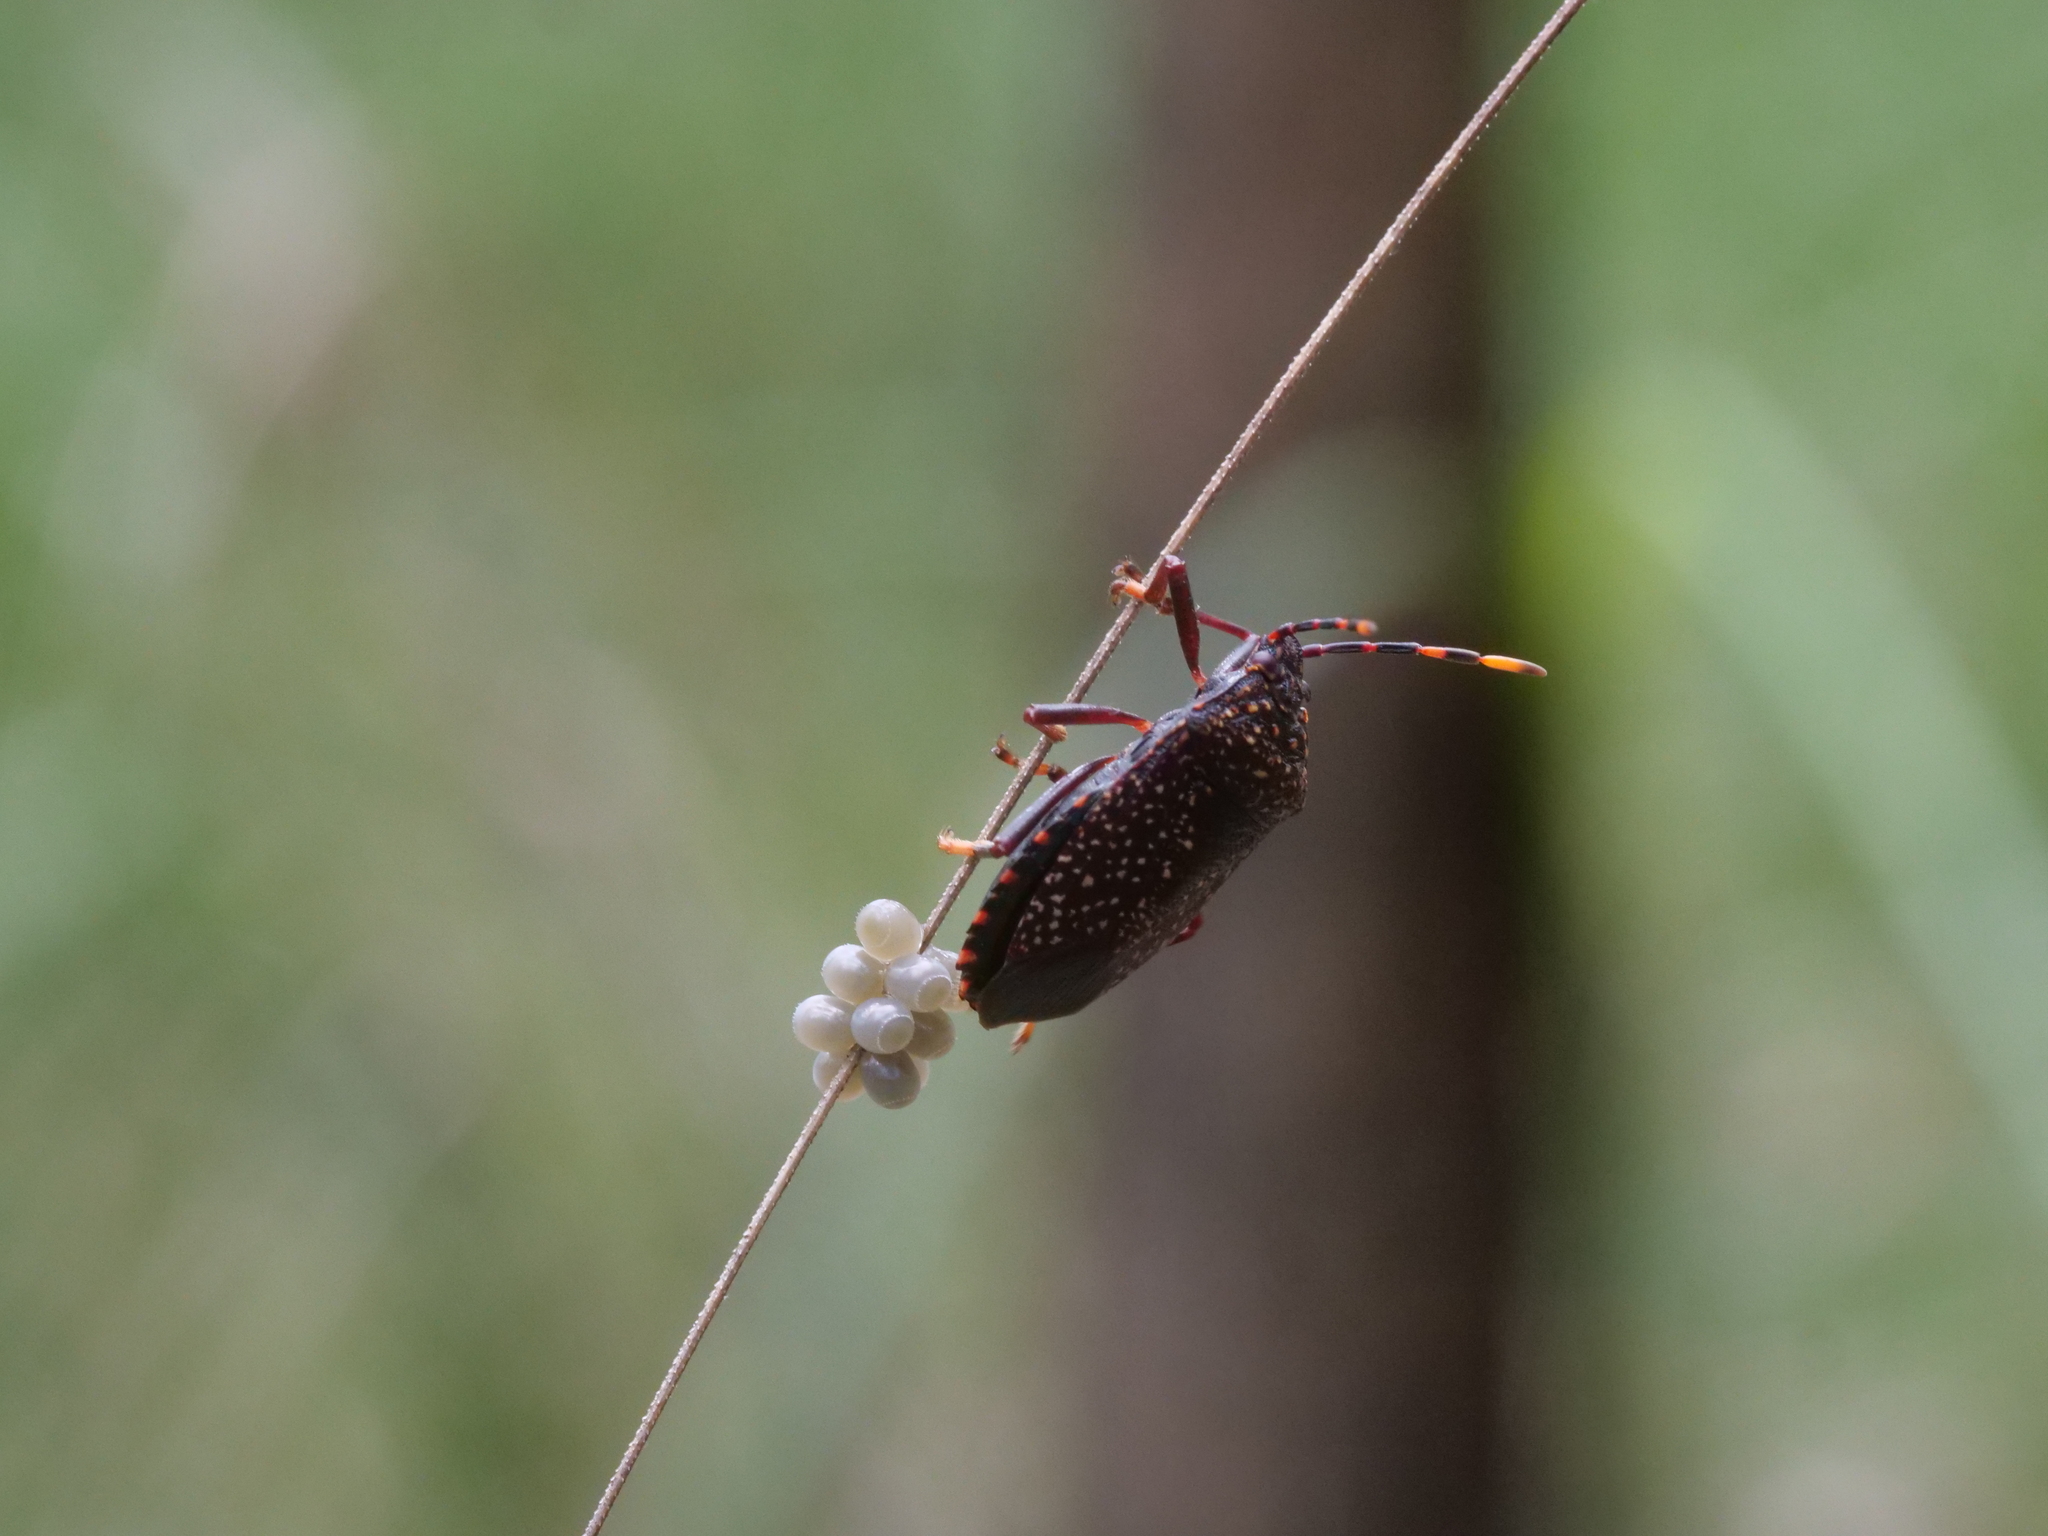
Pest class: stink_bug